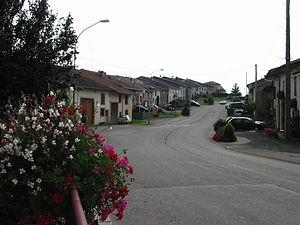
L’habitat lorrain dont l’aire s’étend au-delà de la région lorraine se définit dans les grandes lignes par la prédominance du village-rue composé de maisons blocs plus ou moins jointives. L’organisation interne de la maison unifaîtière se fait par des travées souvent profondes perpendiculaires à la rue. La cuisine dans la travée habitation occupe une place centrale comme lieu de vie spontané et comme espace distributeur vers les autres pièces. La maison d’esprit lorrain offre généralement le mur gouttereau côté rue de sorte que les ouvertures permettent de lire la façade travée par travée.
Le terme de village-rue désigne un type d’habitat rural groupé. Il s'agit d’une agglomération dont les constructions se succèdent de part et d'autre d'une rue unique.
Fraimbois est une commune française située dans le département de Meurthe-et-Moselle, en région Grand Est.